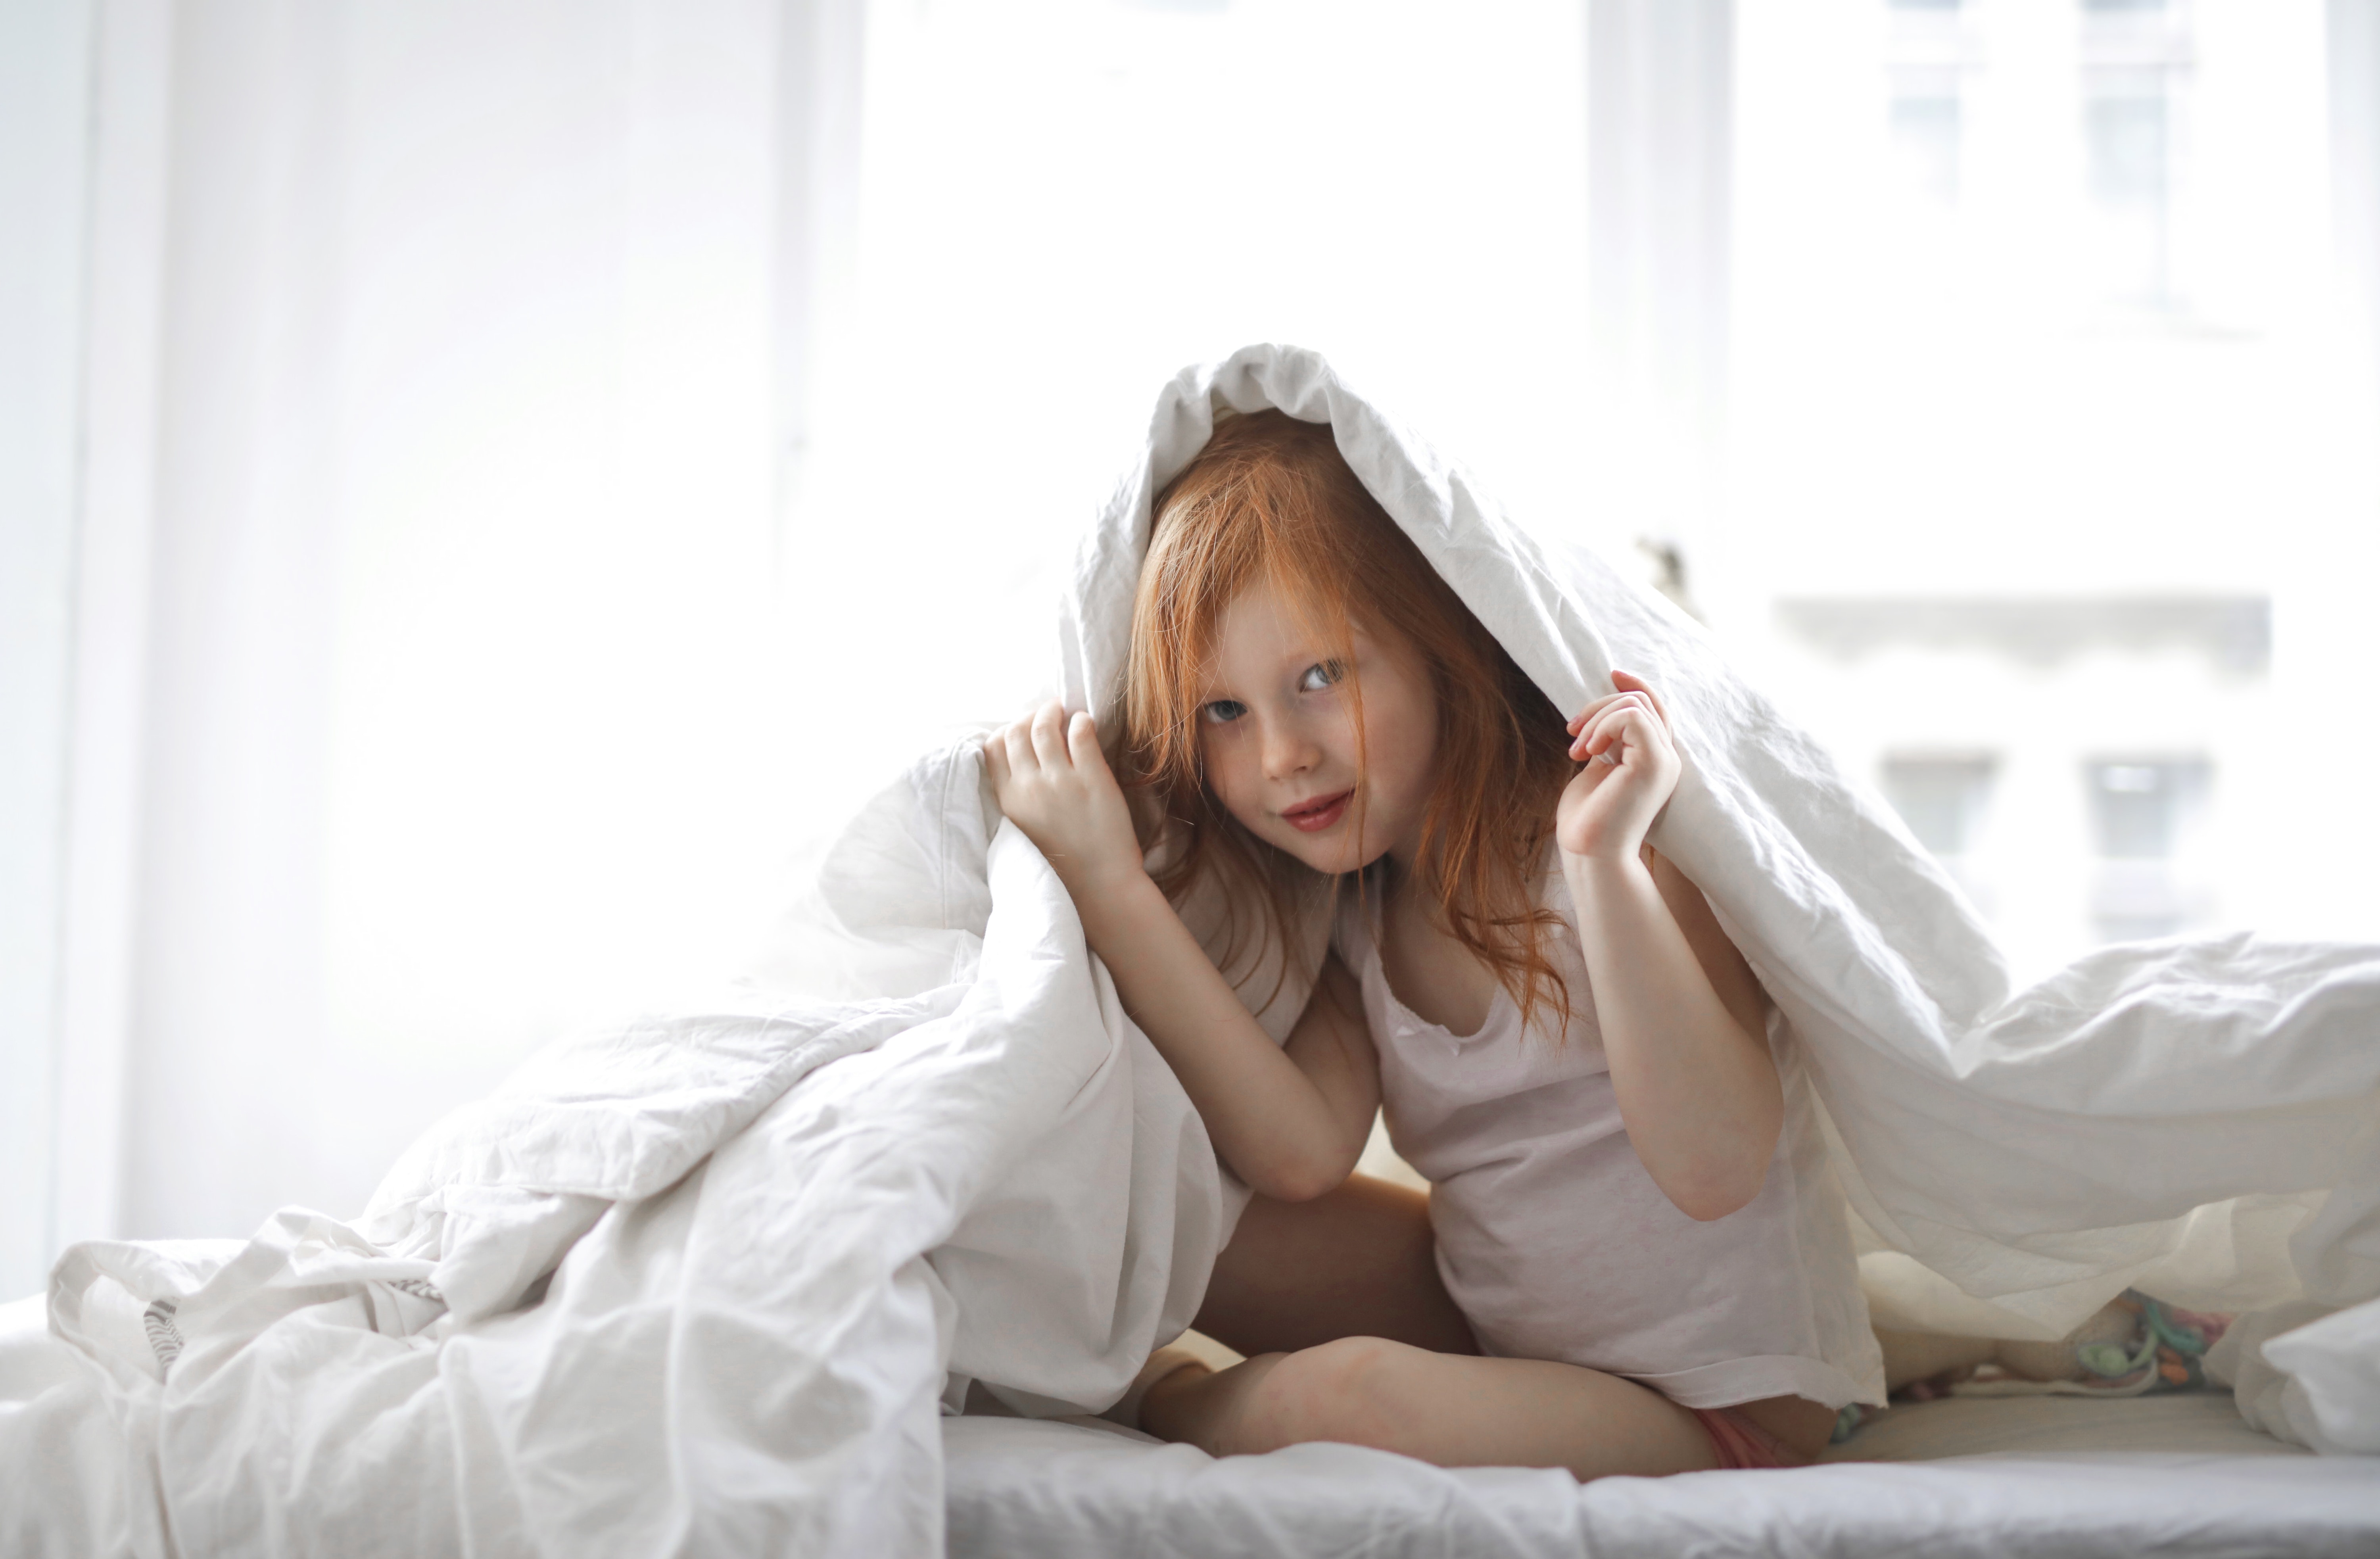
girl, white, bed, skin, beauty, bed sheet, sitting, bedding, leg, textile, blond, linens, furniture, room, long hair, pillow, photography, stomach, mattress, comfort, model, brown hair, portrait photography